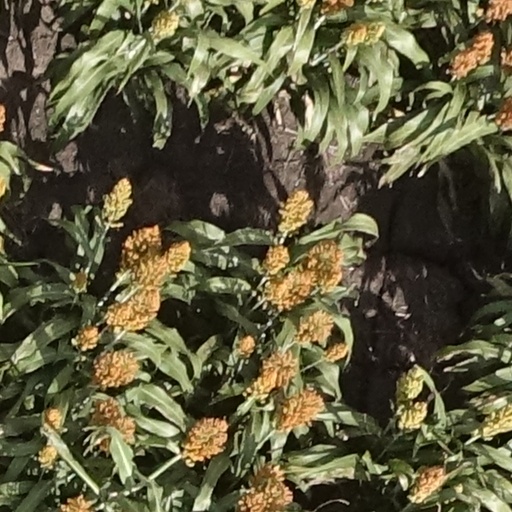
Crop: sorghum